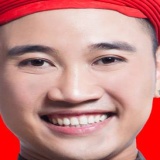
ca sĩ Don Nguyễn